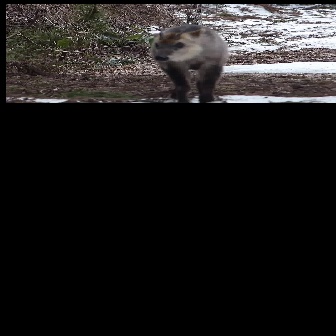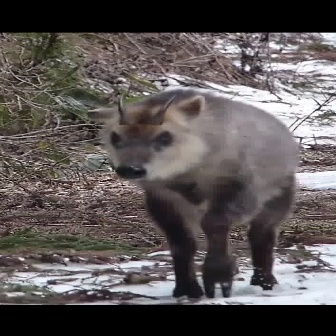
  Please identify the target specified by the bounding box [150,24,228,102] in the first image and locate it in the second image. Return the coordinates in [x_min,y_min,x_max,y_max] format.
Answer: [85,87,301,303]